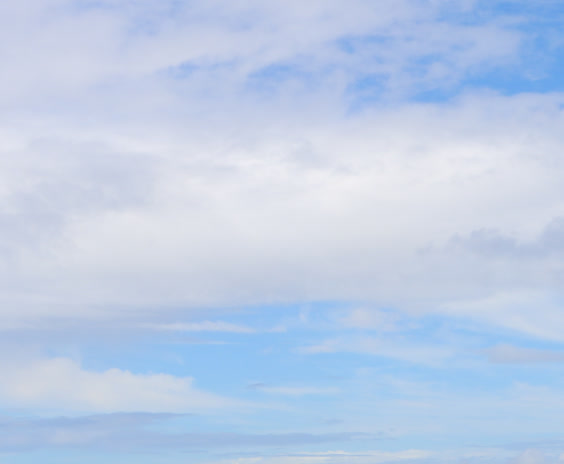
Cloud type: Cirrostratus